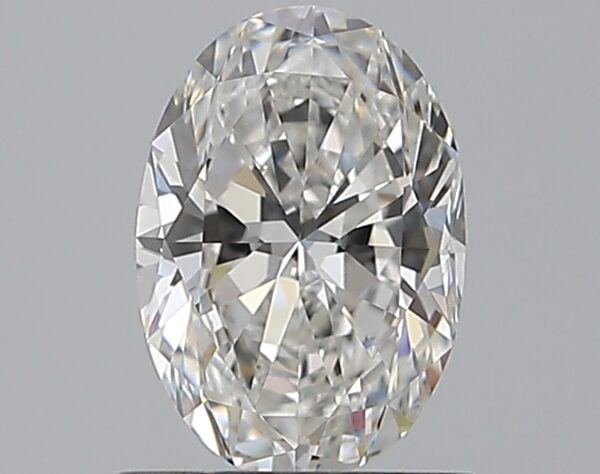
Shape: oval
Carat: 0.8
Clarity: VVS1
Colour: F
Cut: VG
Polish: EX
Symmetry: VG
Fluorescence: F
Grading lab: GIA
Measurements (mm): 7.22 x 5 x 3.21